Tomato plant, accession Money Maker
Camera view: vertical (180 deg); turntable rotation: 30 degrees
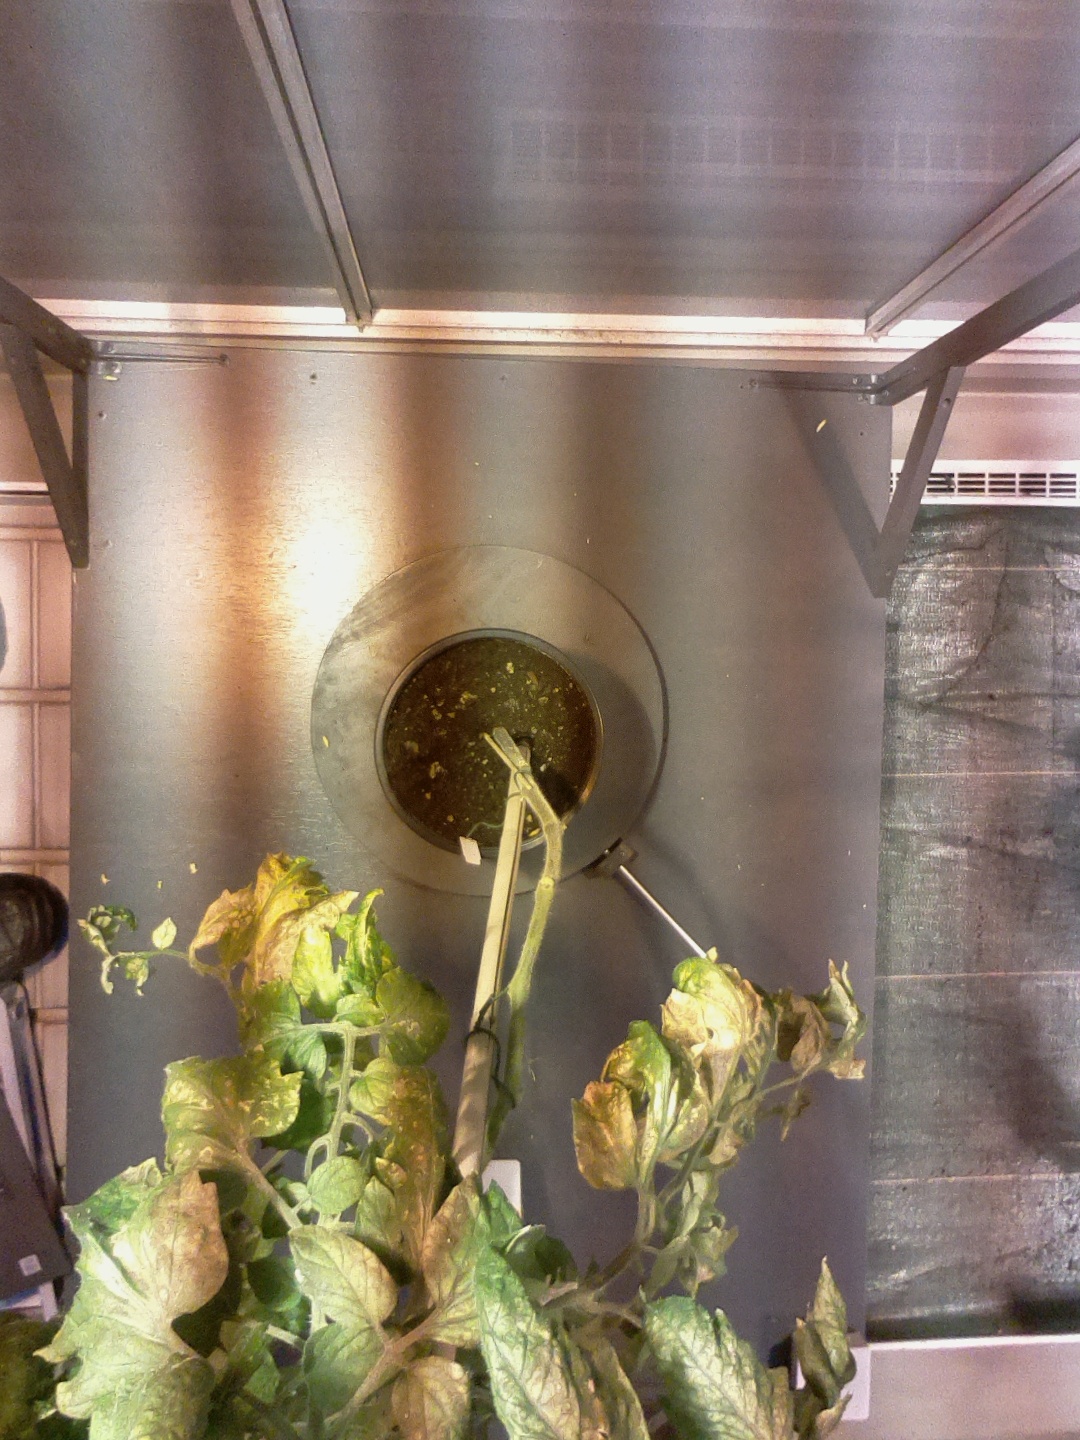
BBCH growth stage 74: 40%-50% of final fruit size